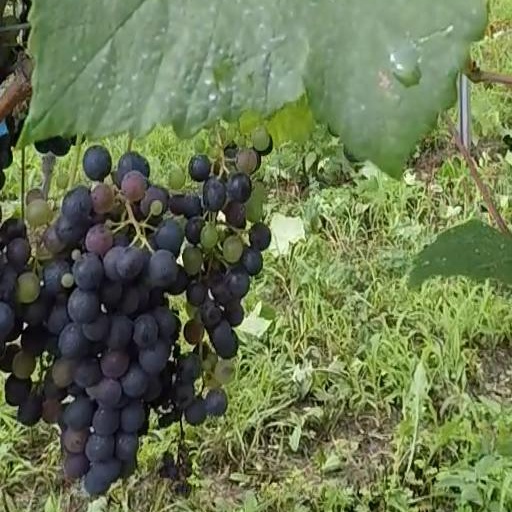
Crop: grape